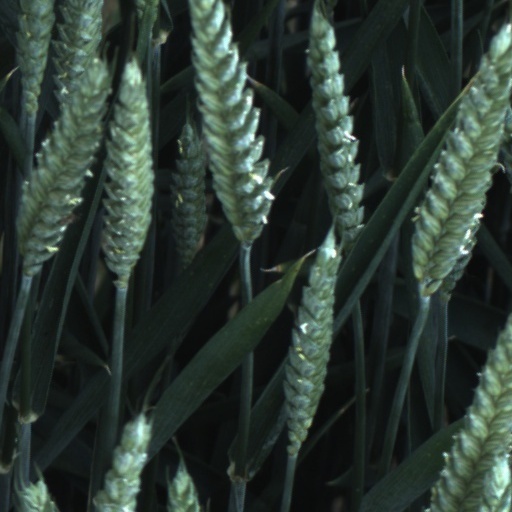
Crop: wheat